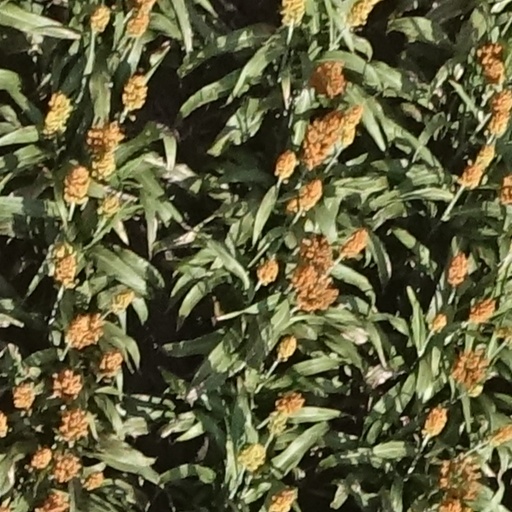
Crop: sorghum